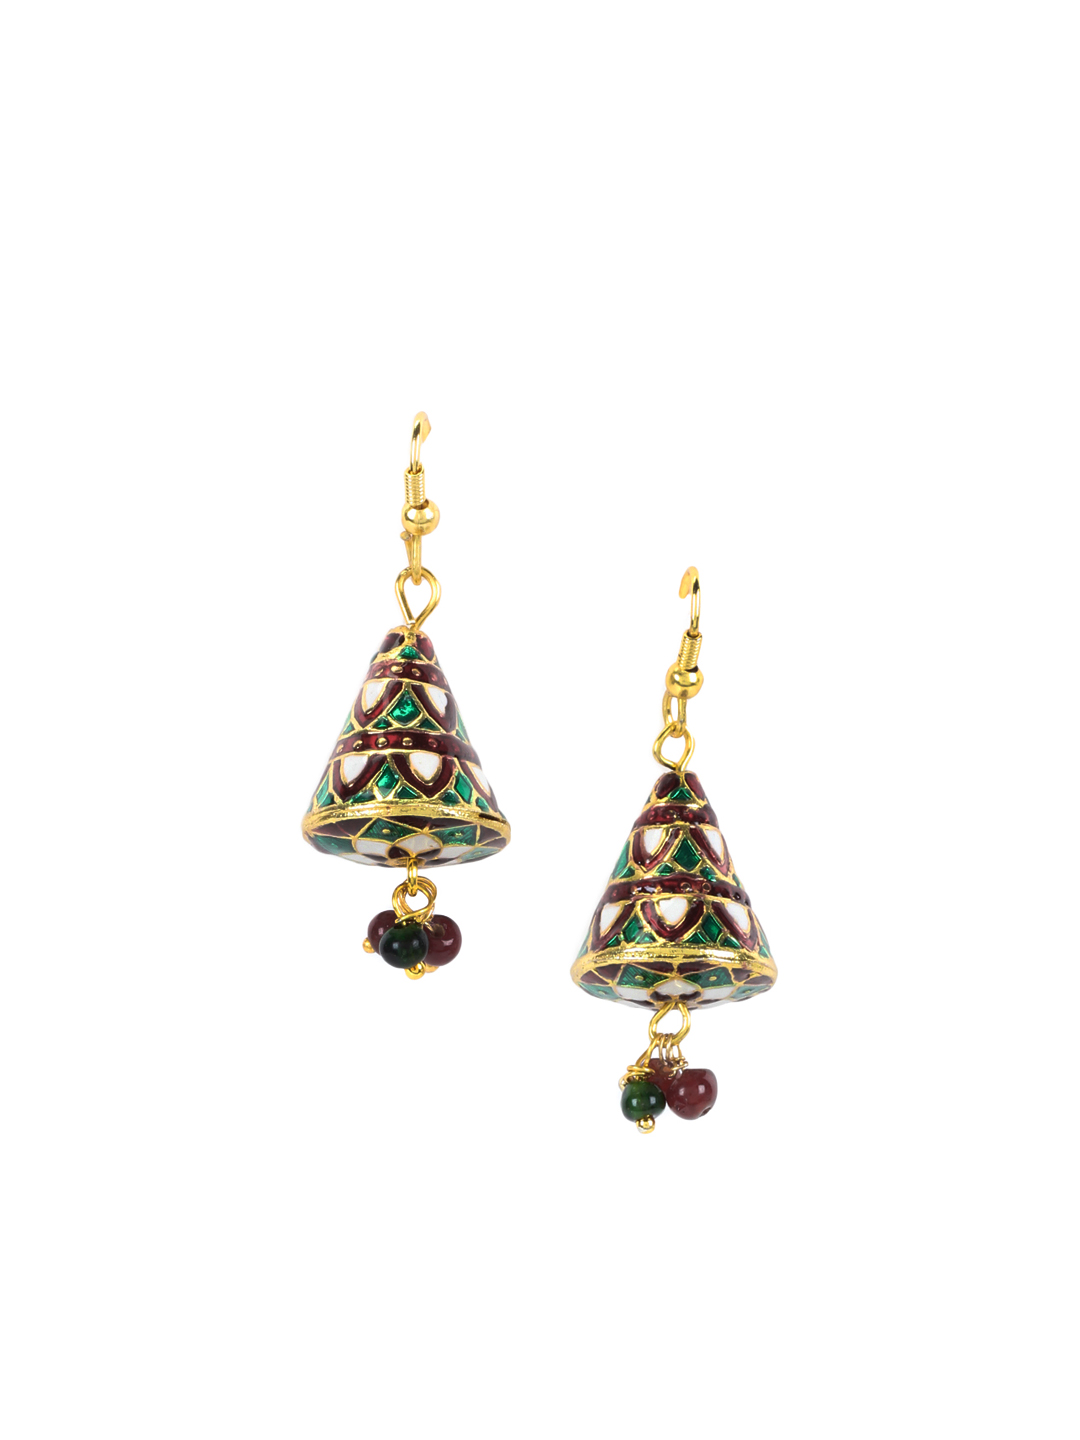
Adrika Green Earrings
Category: Accessories / Jewellery / Earrings
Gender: Women
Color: Green
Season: Fall 2012
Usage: Casual